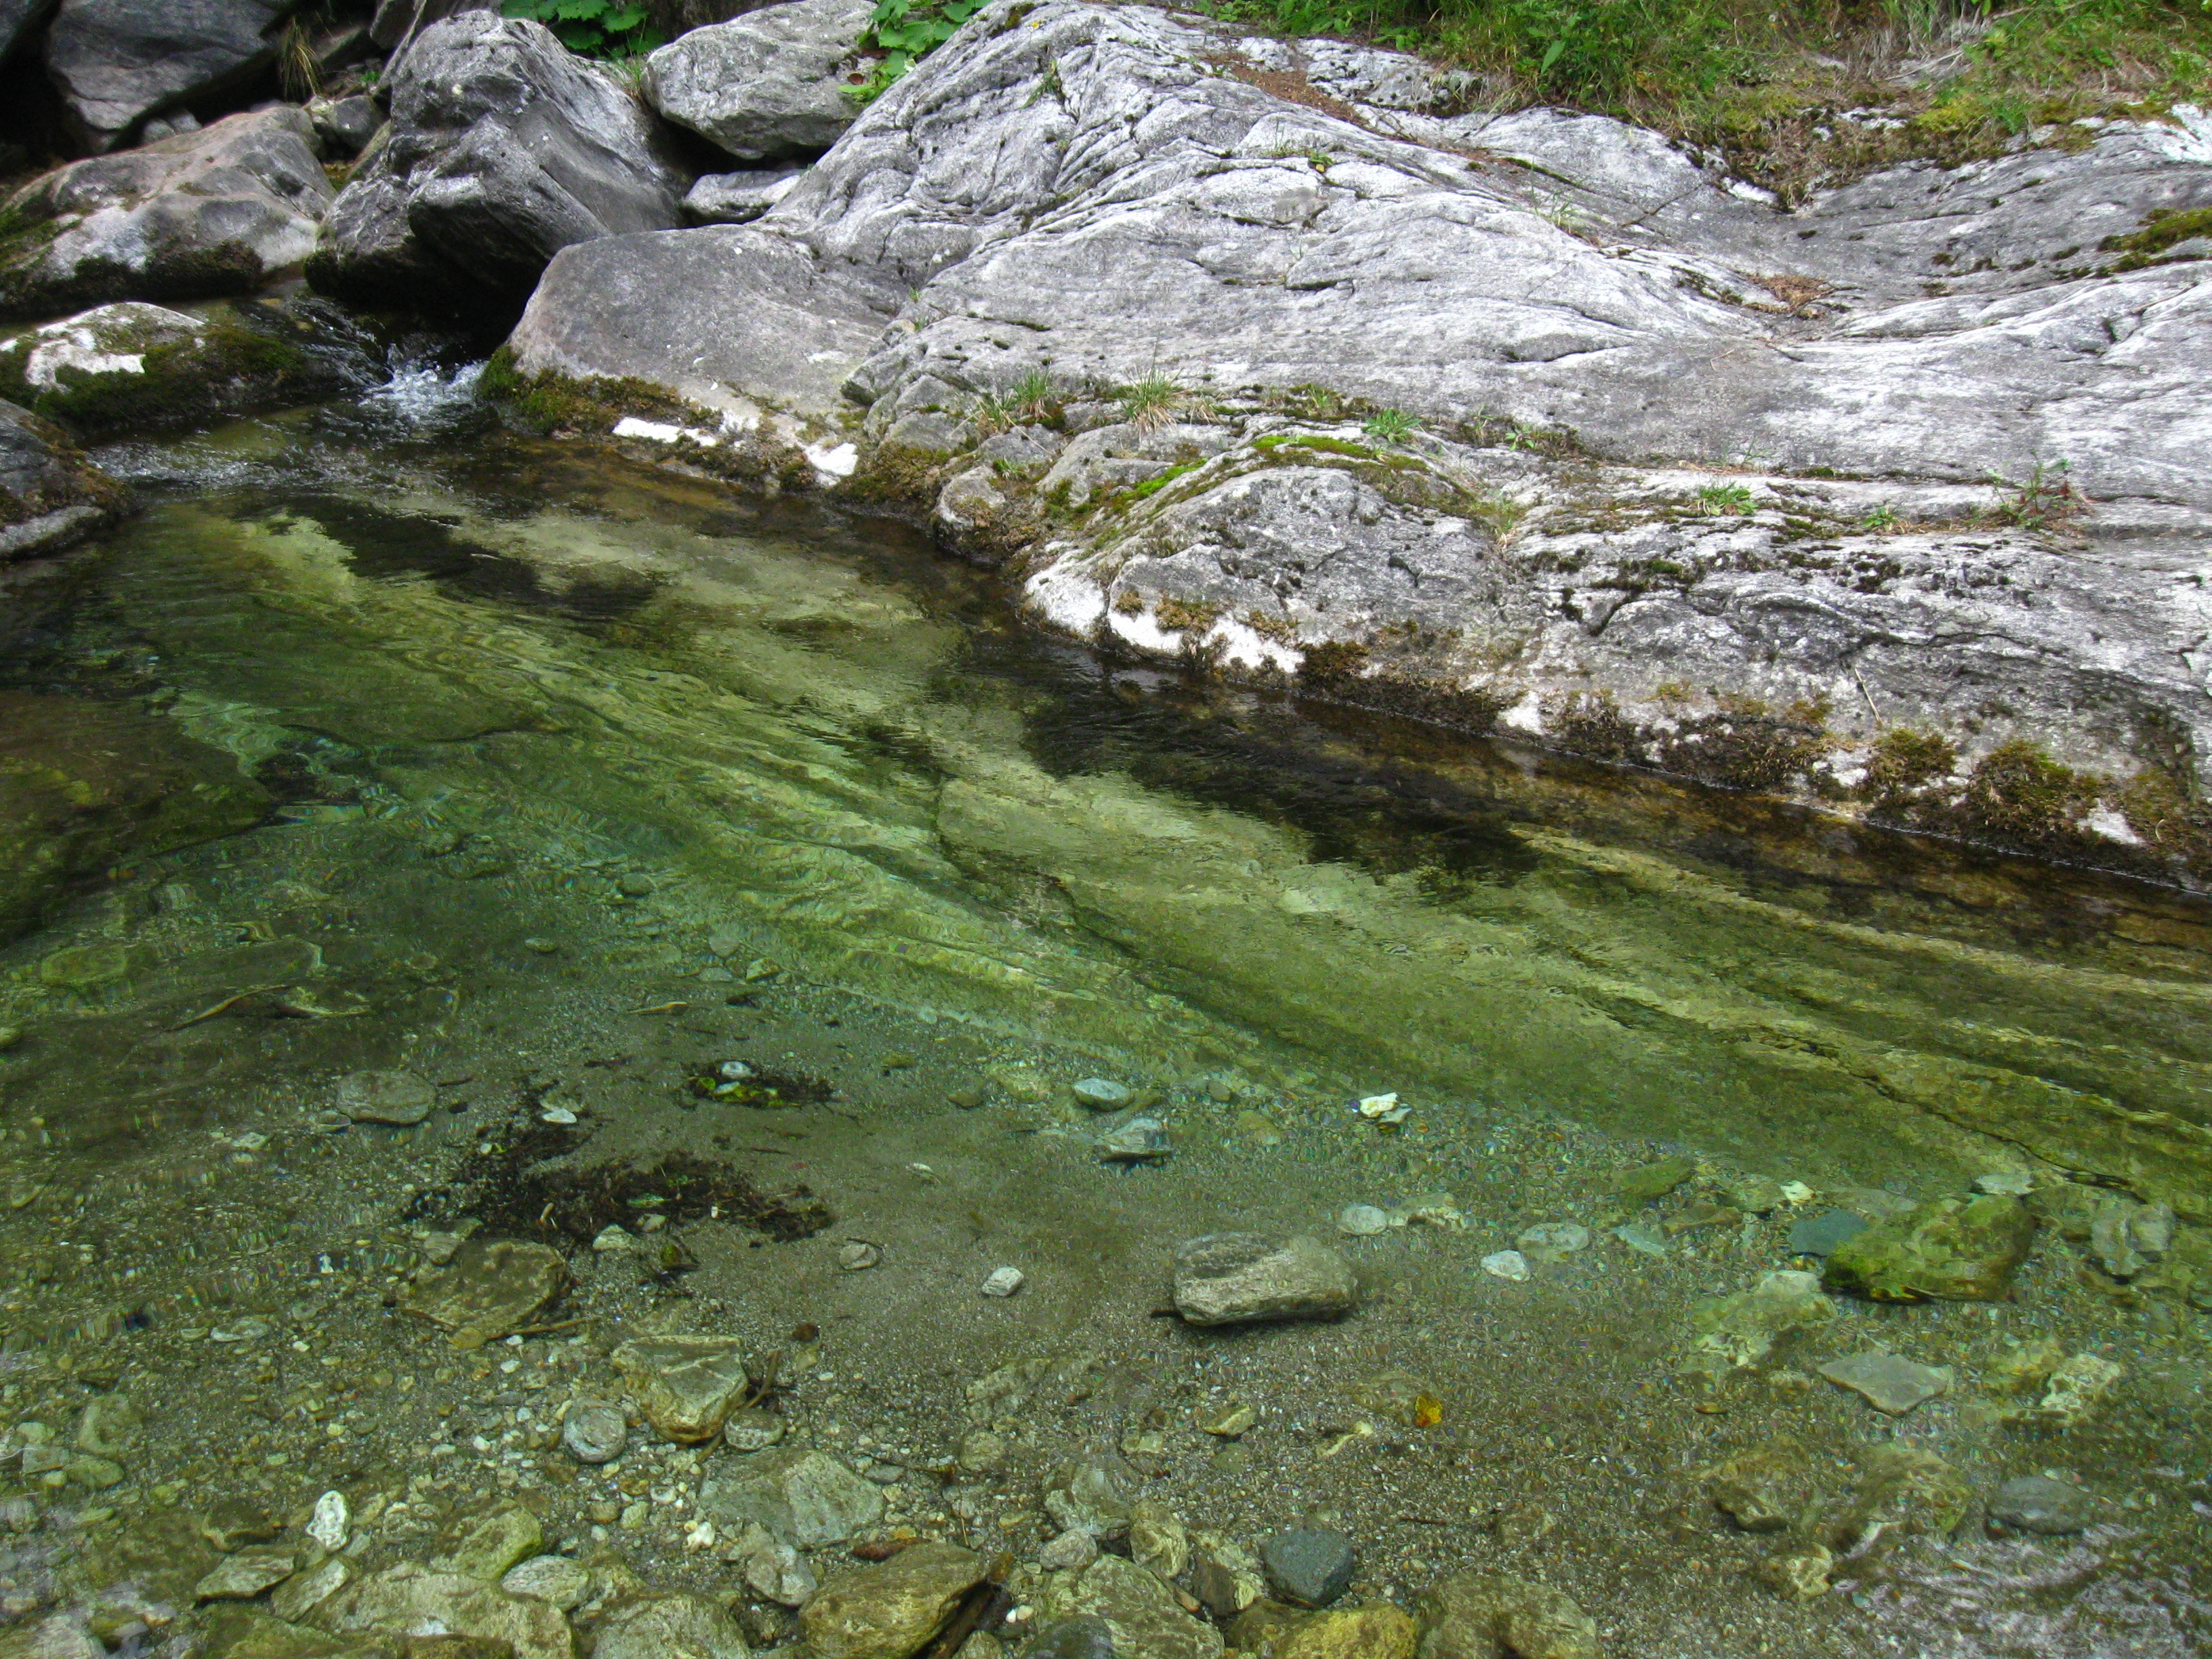
landscape, sea, water, forest, rock, mountain, trail, river, stone, formation, cliff, walk, clear, stream, green, reflection, terrain, ridge, geology, torrent, landform, appennino, geographical feature